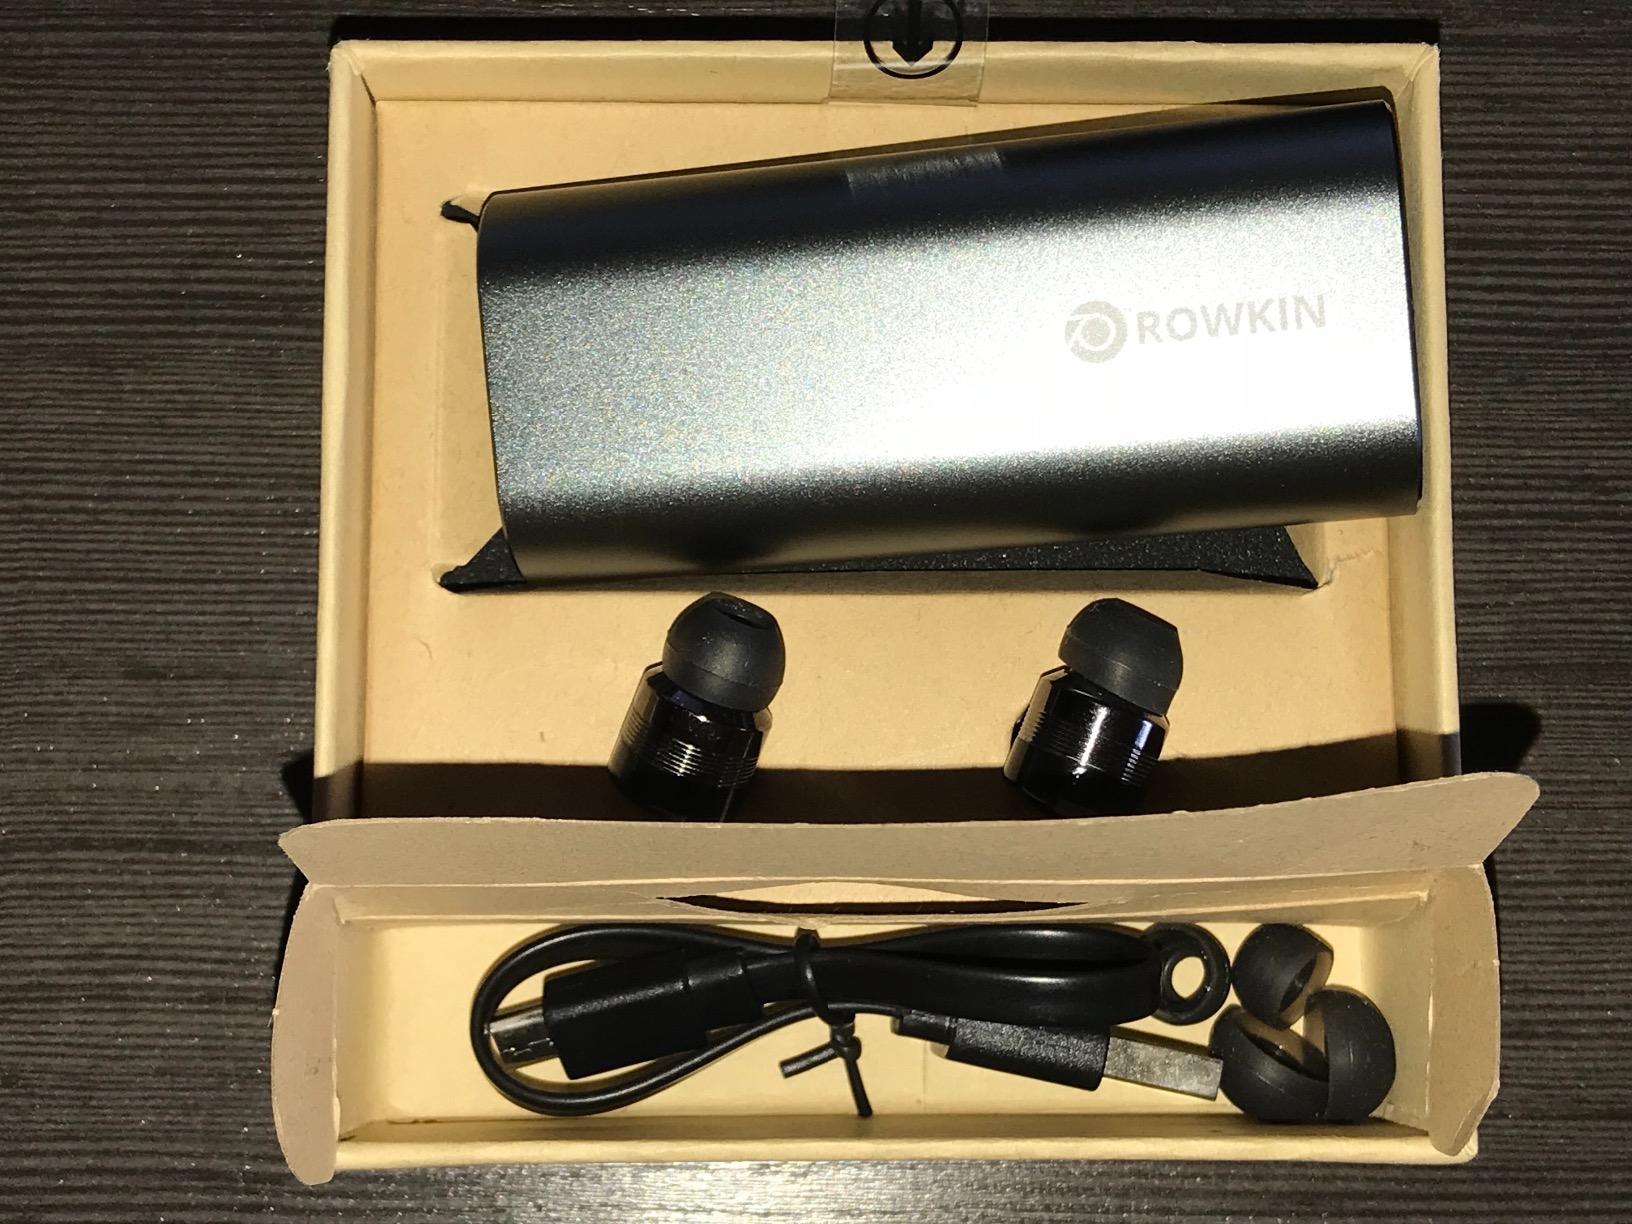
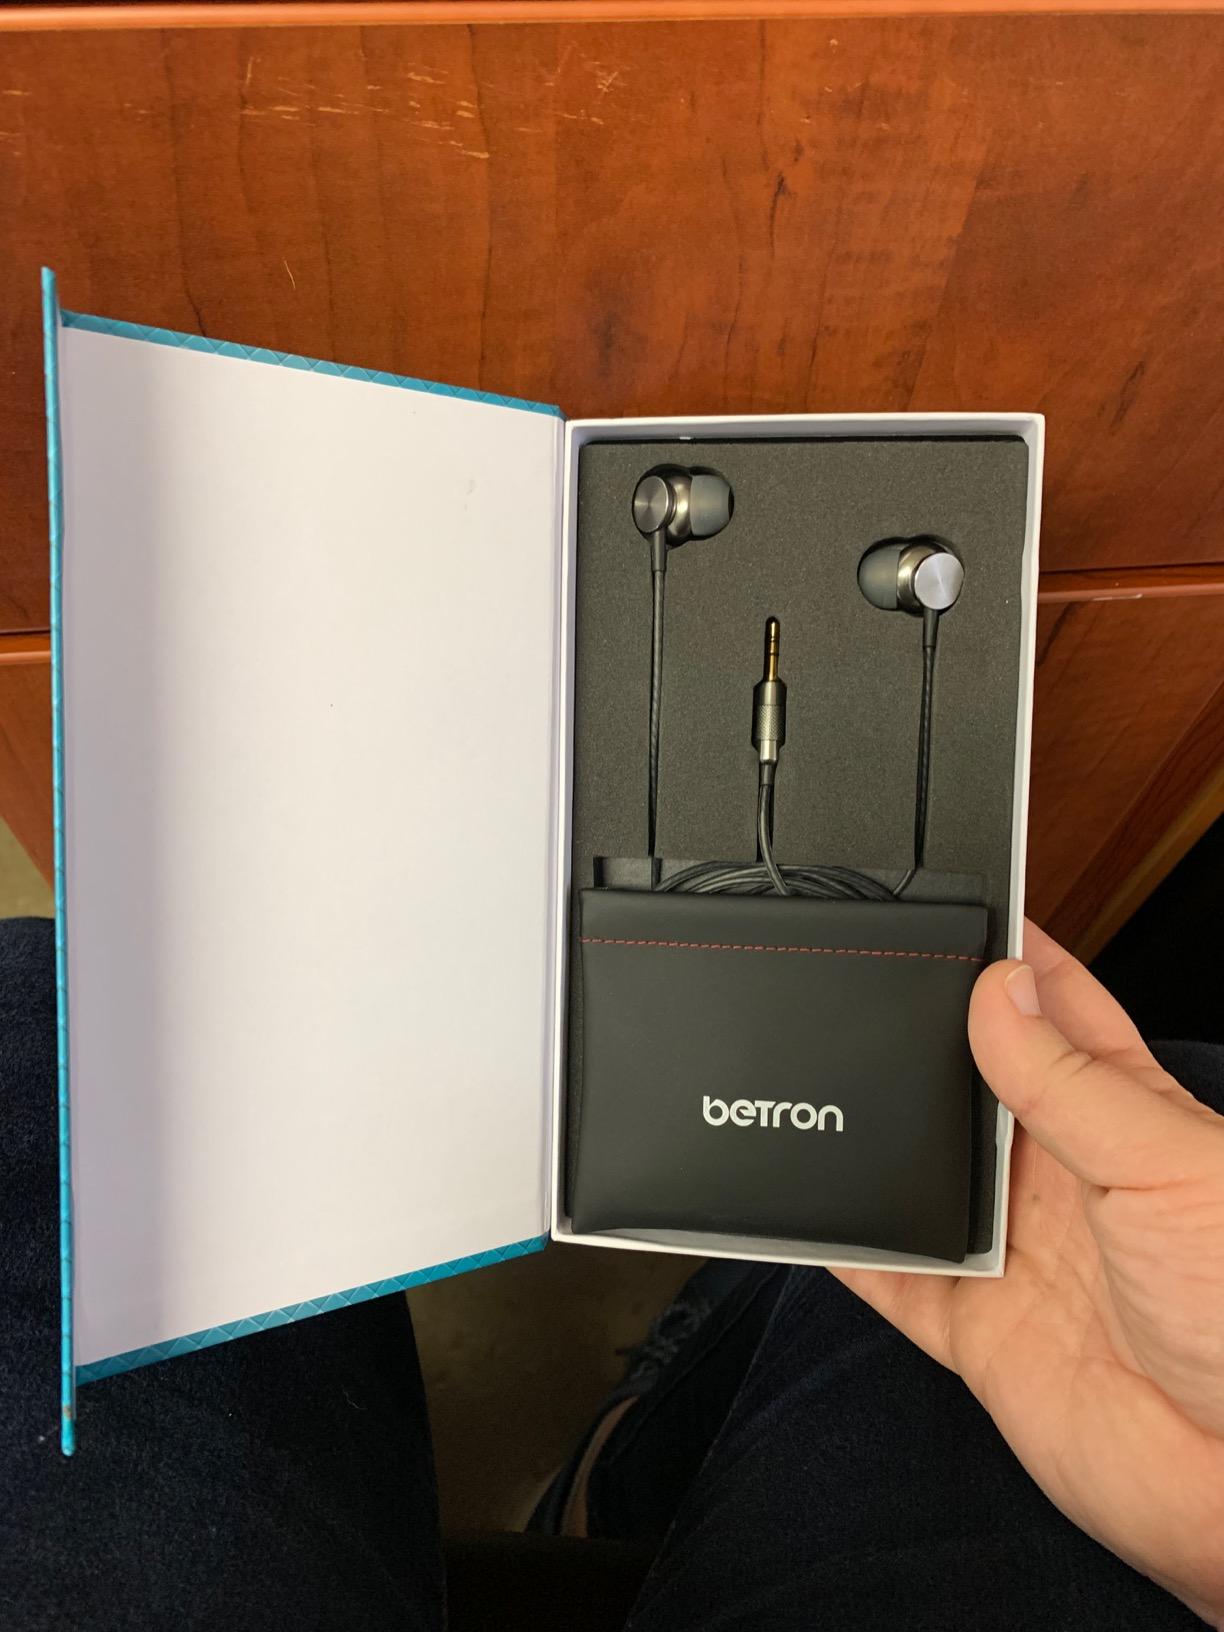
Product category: headphones
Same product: no